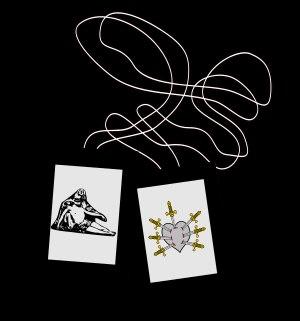
Notre-Dame des Douleurs, et invoquée en latin comme Beata Maria Virgo Perdolens, ou Mater Dolorosa, est l'un des nombreux titres par lesquels l'Église catholique vénère la Vierge Marie, mère de Jésus. Elle est parfois aussi appelée « Notre-Dame des Sept Langueurs », comme à Boutissaint.
Le scapulaire de Notre-Dame des sept Douleurs est un scapulaire catholique associé aux servites de Marie parfois nommé scapulaire noir, il ne doit cependant pas être confondu avec le scapulaire noir de la Passion.